Mickey Matthews

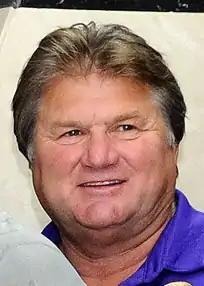
Matthews in July 2009

Michael Chester "Mickey" Matthews (born November 8, 1953) is a former American football coach. He served as the head football coach at James Madison University (JMU) from 1999 to 2013, compiling a record of 109–71. Matthews coached the 2004 James Madison Dukes football team to an NCAA Division I-AA Football Championship.